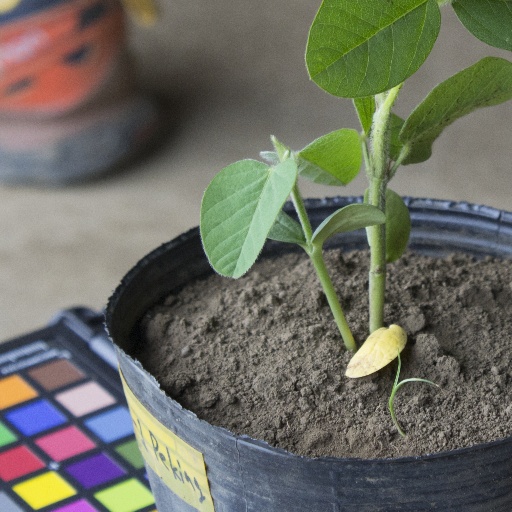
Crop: soybean